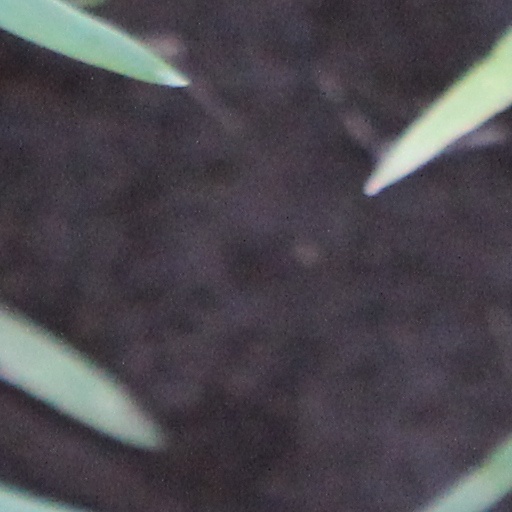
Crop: wheat